Othilia Carroll Beals

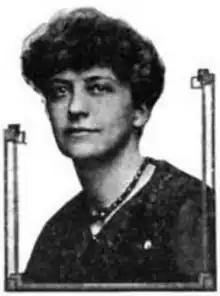
Othilia Carroll Beals (1918)

Othilia Gertrude Carroll Beals (October 25, 1875 — May 23, 1970) was an American lawyer and judge. She was one of the first two women to graduate from the University of Washington Law School, and to practice law in Seattle, Washington.